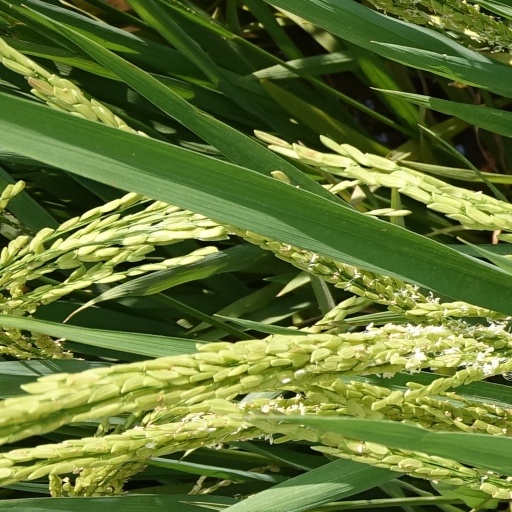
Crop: rice